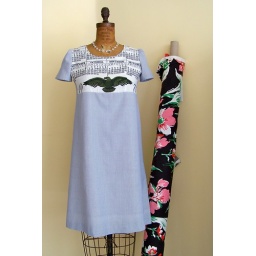
1973 calendar tea towel in combination with striped fabric.